Changeable hawk-eagle

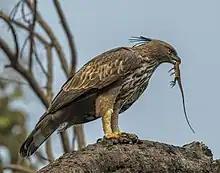
Changeable hawk-eagle with Indian garden lizard in Satpura National Park

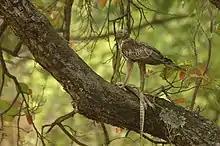
Changeable hawk-eagle eating a monitor lizard in Maharashtra

Changeable hawk-eagles are at home in a variety of wooded and semi-open habitats. Their physical form and flight style is typical of forest-dwelling raptors in general and is often compared to the features of true hawks or "Accipiters" in particular larger species such as goshawks. Like most other forest raptors, changeable hawk-eagles (and "Nisaetus" species in general) have a long tail, short broad wings and relatively long but powerful legs, all of which impart greater maneuverability and quicker strike times in denser wooded hunting grounds than other raptorial body plans. The common name hawk-eagle is apparently in reference to their similar adaptations to true hawks. Even compared to the variable prey of large goshawks, the prey selection of changeable hawk-eagles appears to be somewhat indiscriminate and opportunistic. Unfortunately, compared to tropical raptors from the neotropics and especially Africa, the life histories of raptors from tropical Asia are generally quite poorly-known, even in the case of easily observed raptors such as changeable hawk-eagles. Therefore, what is known of changeable hawk-eagles dietary biology is largely drawn together based on reliable eye-witness and anecdotal accounts, photographic evidence and wide-ranging bird census surveys, rather than direct, extensive study. The changeable hawk-eagle can show a slight preference for birds as prey, but also freely takes various mammals, reptiles and some other vertebrates whenever they opportune upon them. Although little quantitative analysis has gone into their dietary habits, many prey items taken are relatively small. On the other hand, Brown & Amadon (1986) description of this species as "not a very rapacious bird" is not entirely justified as extremely large prey relative to the hawk-eagle's size may also be readily taken. Like many tropical forest raptors, they are primarily ambush predators who use concealing foliage to still-hunt from hidden branch or open branch with a leafy background, pouncing fast to take most of their prey on the ground. Like goshawks, changeable hawk-eagles often perch-hunts which are short, low-level flights from perch to perch interspersed with brief pauses, during which they scan for potential prey. Perch-hunting lends them the greatest success when hunting birds that they will capture in the trees. At least a few cases have been observed of changeable hawk-eagles watching for and then dropping on prey directly from their own nest.